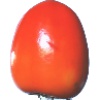
Label: Kaki 1